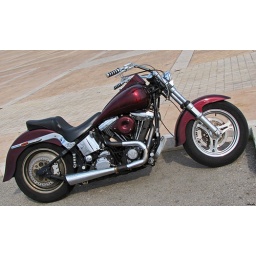
20090926_12 Dark red motorcycle in Cannes, France